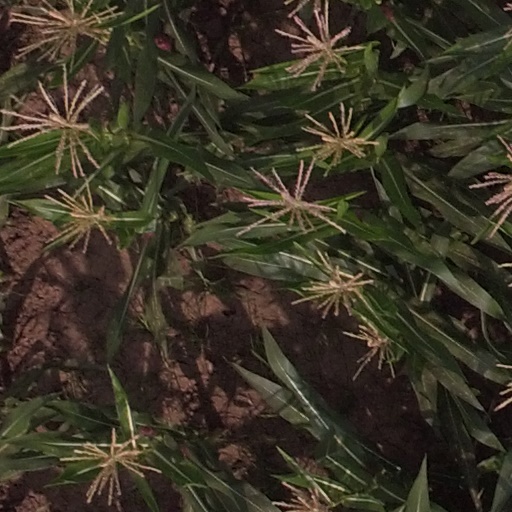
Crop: maize; corn